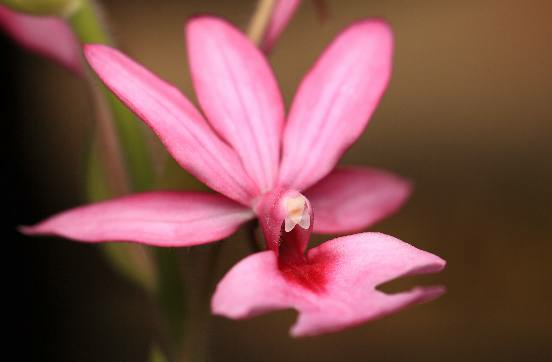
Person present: No